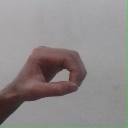
अक्षर: औ